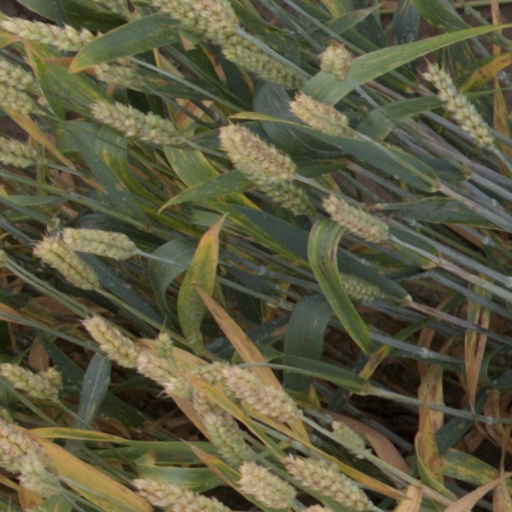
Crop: wheat